Magnetic gear

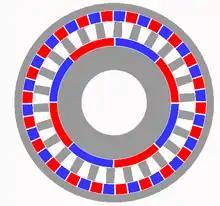
Illustration of the interior and exterior rotors of second-order gears with the ferromagnetic stator in between the rotors.

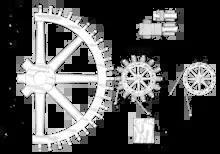
Drawings of patent US687292, showing a first-order motor with electromagnets on one of the gears.

A magnetic gear resembles the traditional mechanical gear in geometry and function, using magnets instead of teeth. As two opposing magnets approach each other, they repel; when placed on two rings, the magnets will act like teeth. As opposed to conventional hard contact backlash in a spur gear, where a gear may rotate freely until in contact with the next gear, the magnetic gear has a springy backlash. As a result, magnetic gears are able to apply pressure no matter the relative angle. Although they provide a motion ratio as a traditional gear, such gears work without touching and are immune to wear of mating surfaces, have no noise, and may slip without damage.